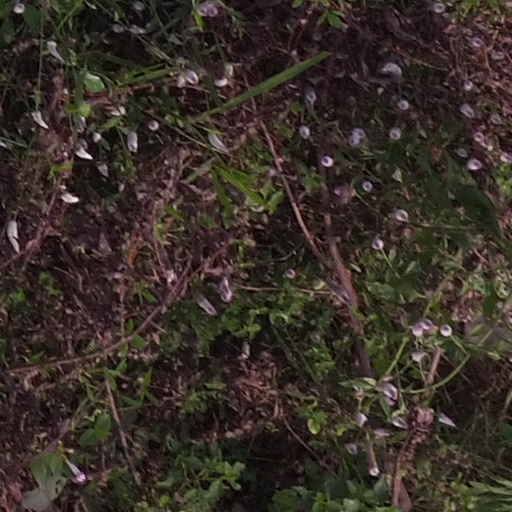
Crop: maize; corn